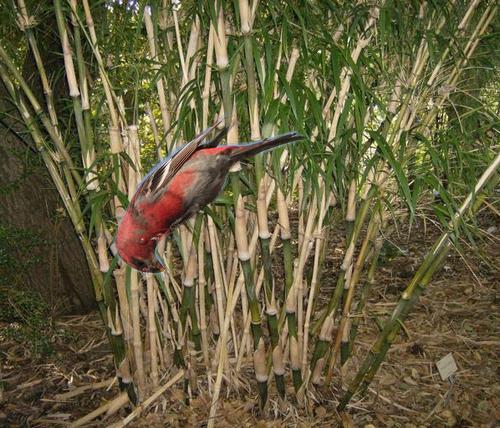
Bird species: Pine_Grosbeak
Bird type: landbird
Background: land